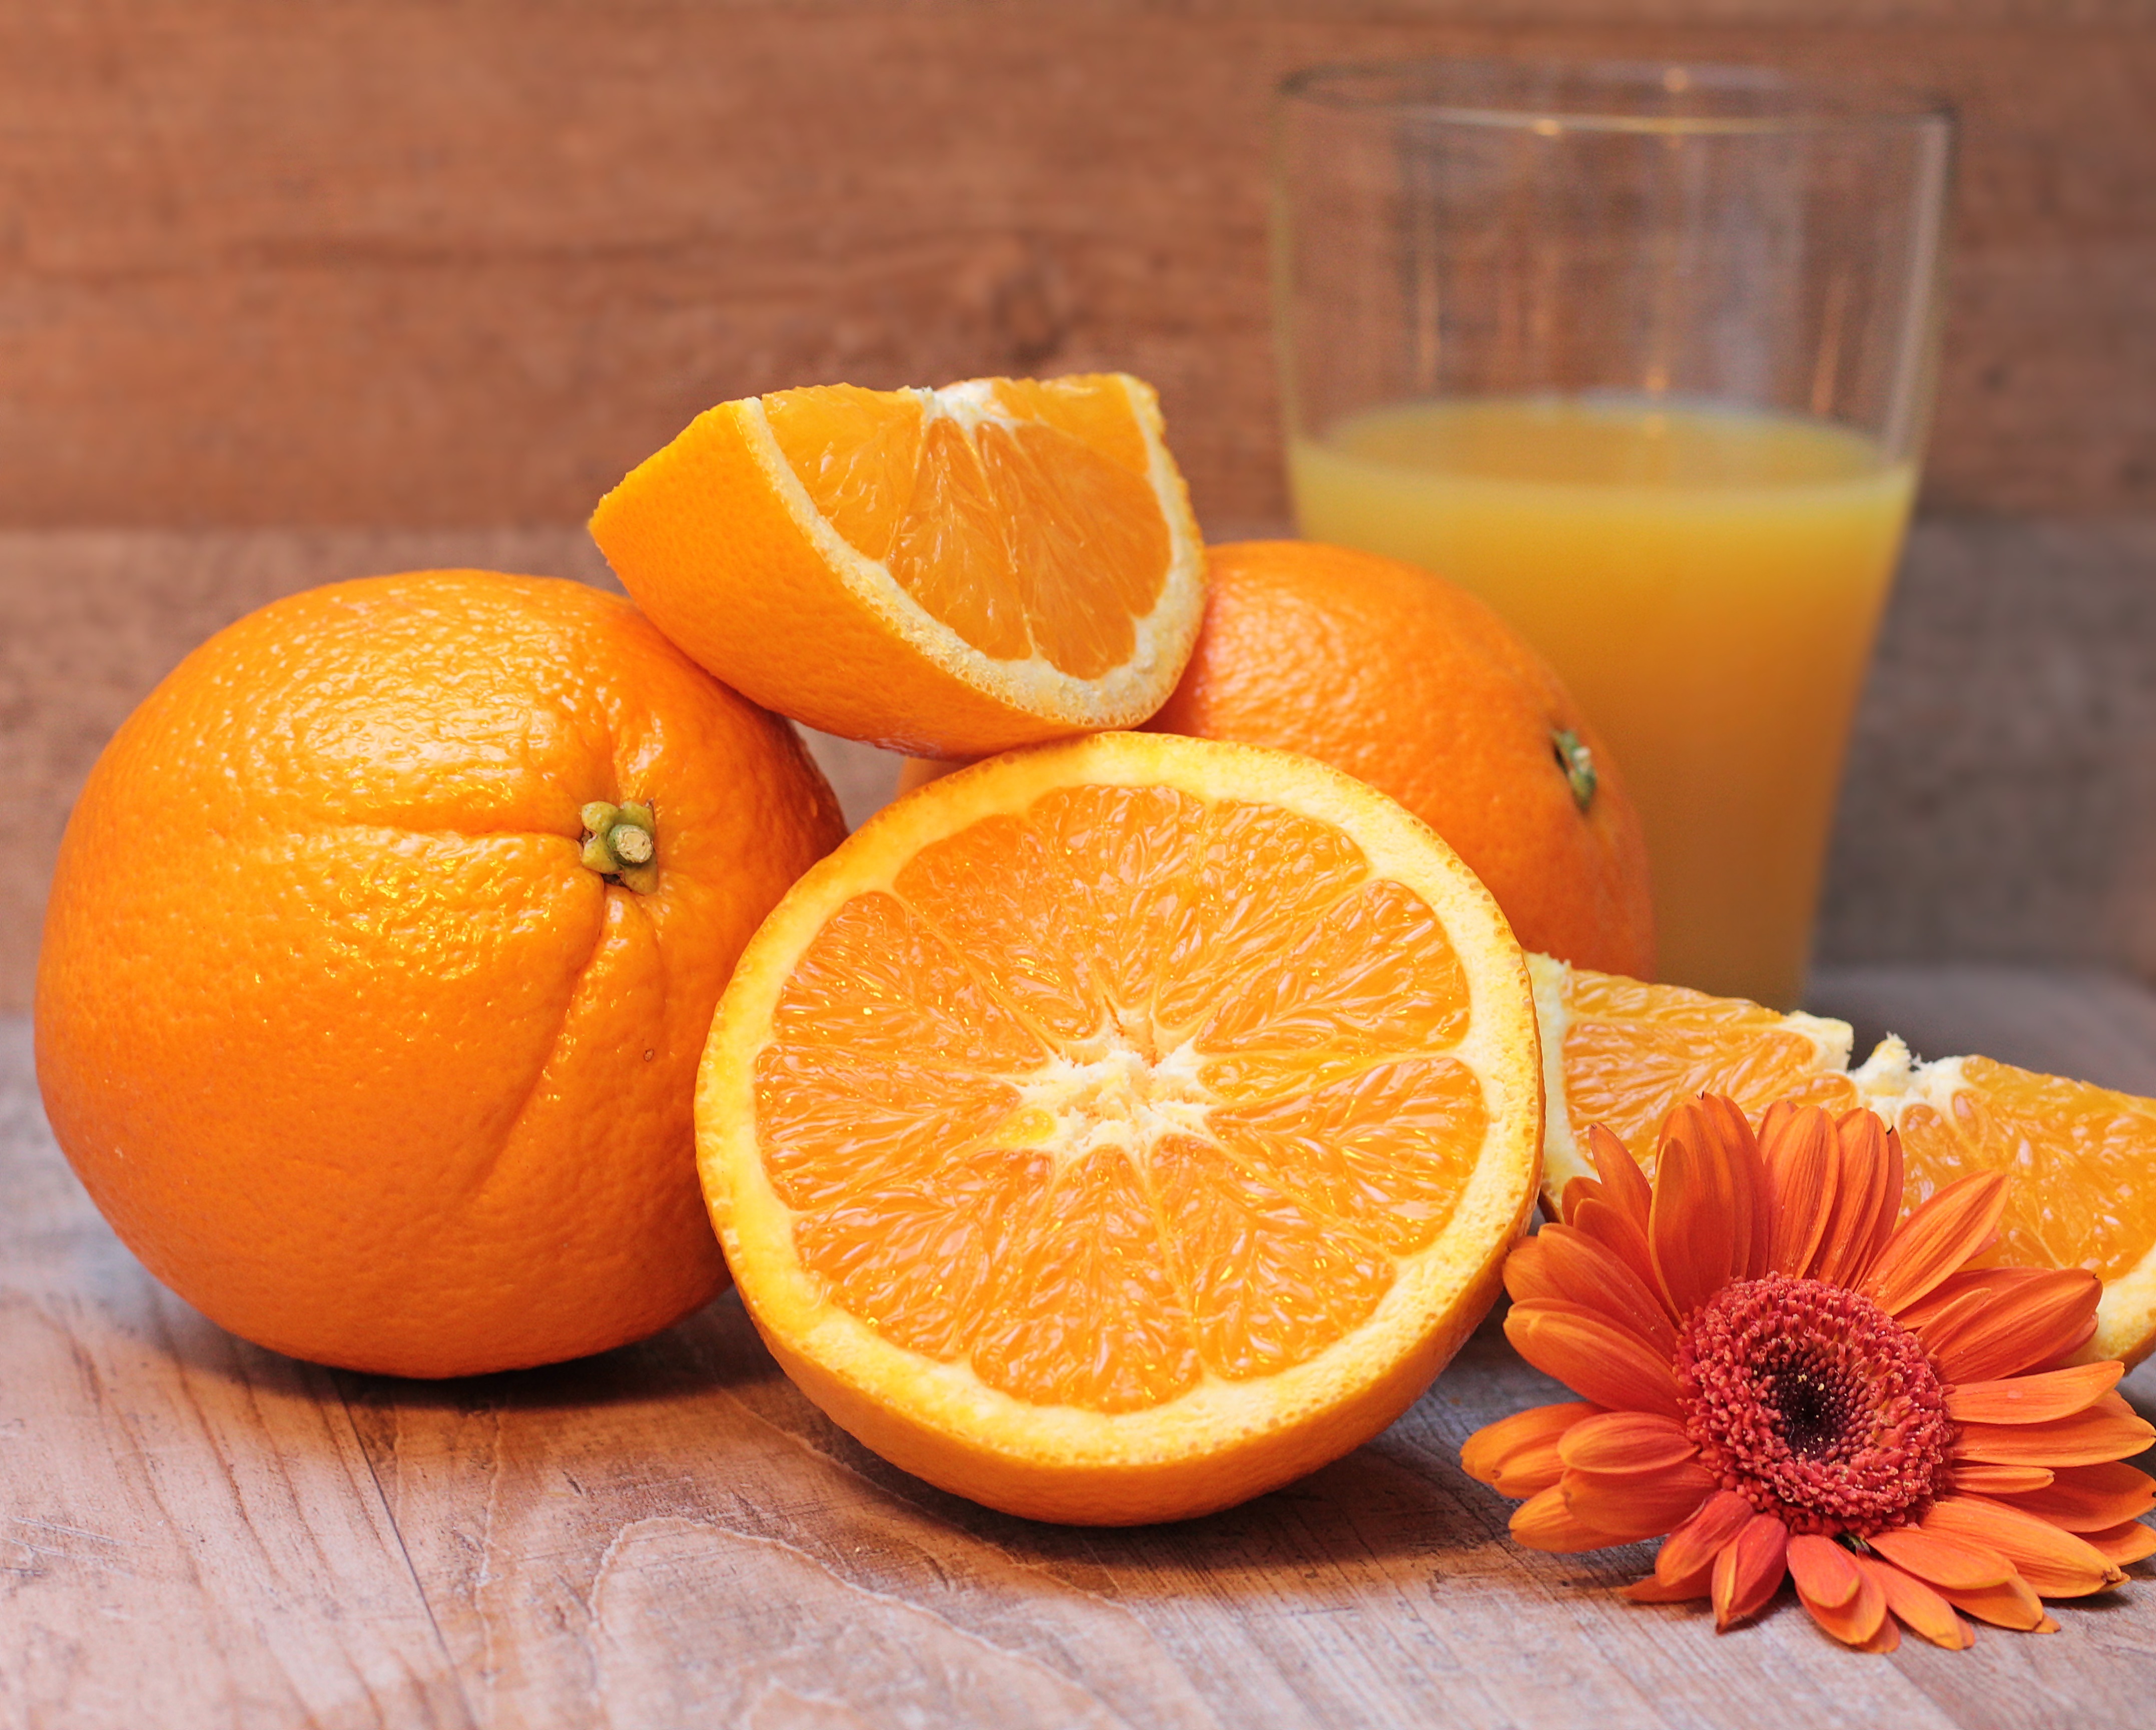
blossom, plant, fruit, sweet, flower, bloom, ripe, feed, orange, food, produce, tropical, drink, juicy, healthy, delicious, juice, nutrition, tasty, tangerine, vegetarian, calabaza, orange juice, clementine, gerbera, diet, vitamins, frisch, benefit from, bless you, citrus, half, bio, flowering plant, fruity, vitaminhaltig, citrus fruit, vitamin c, bitter orange, mandarin orange, land plant, tangelo